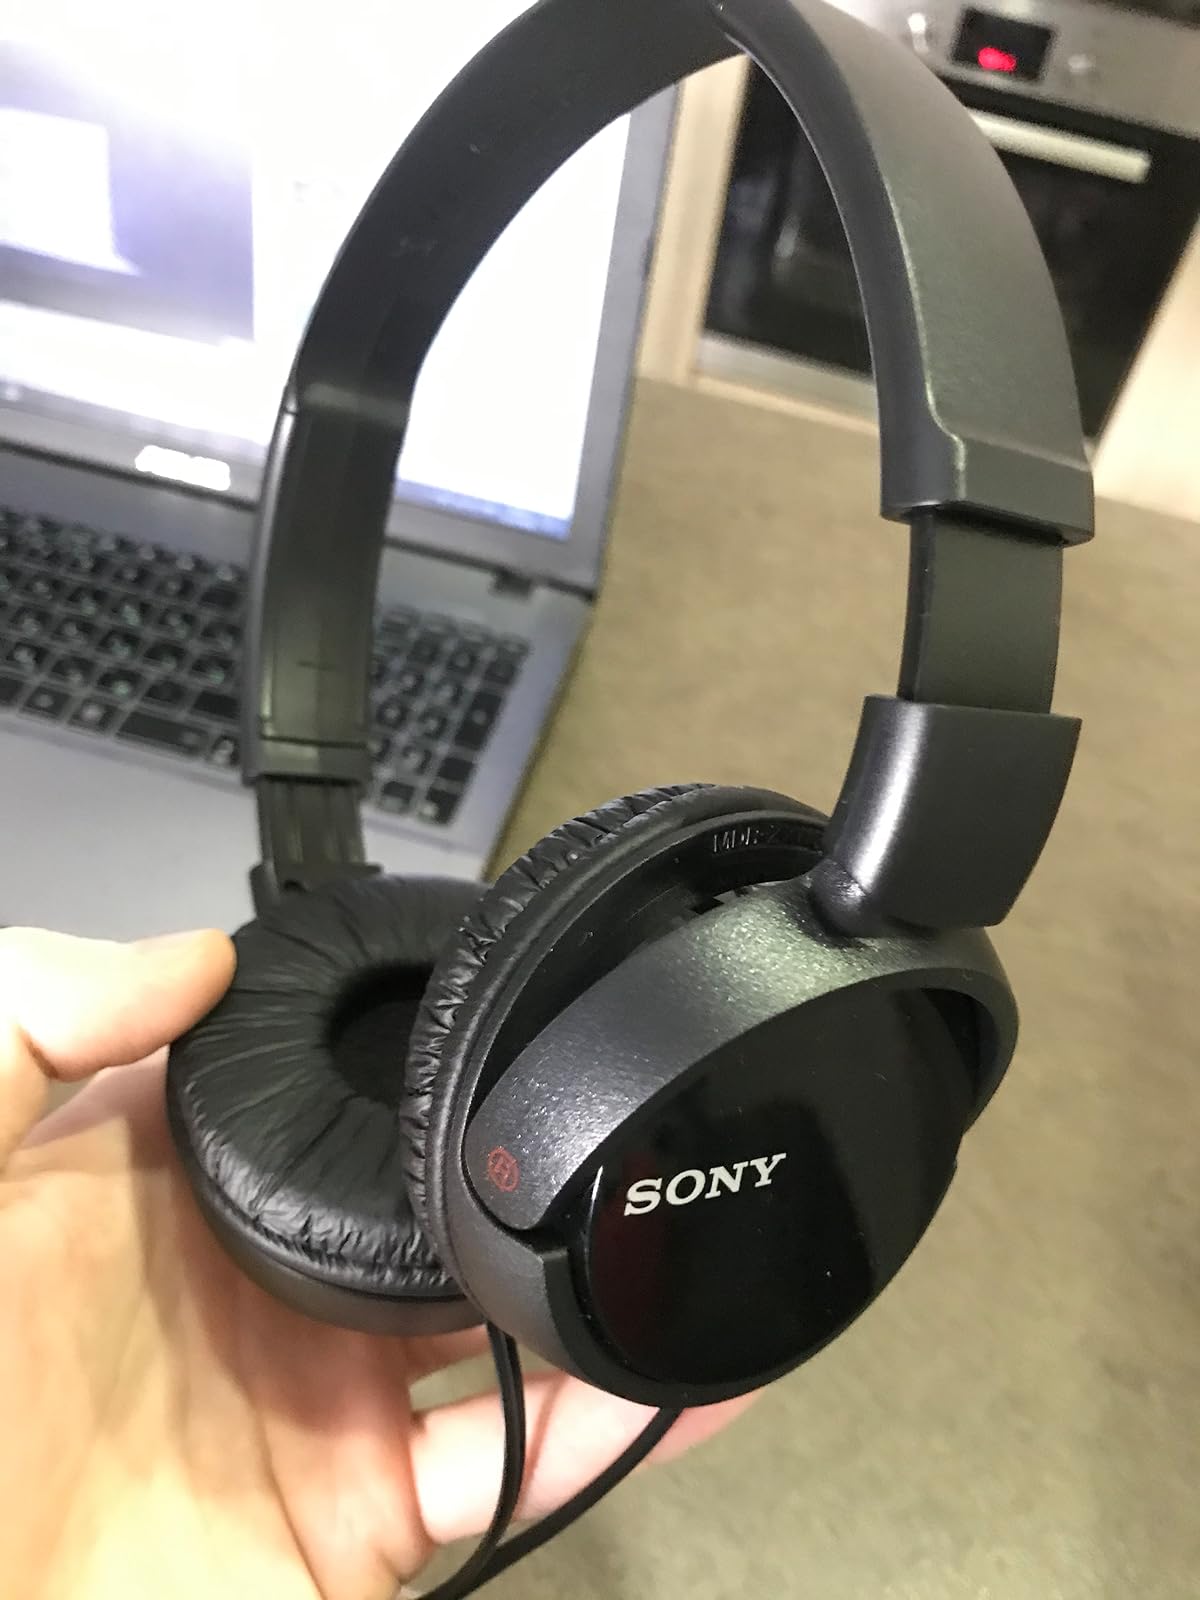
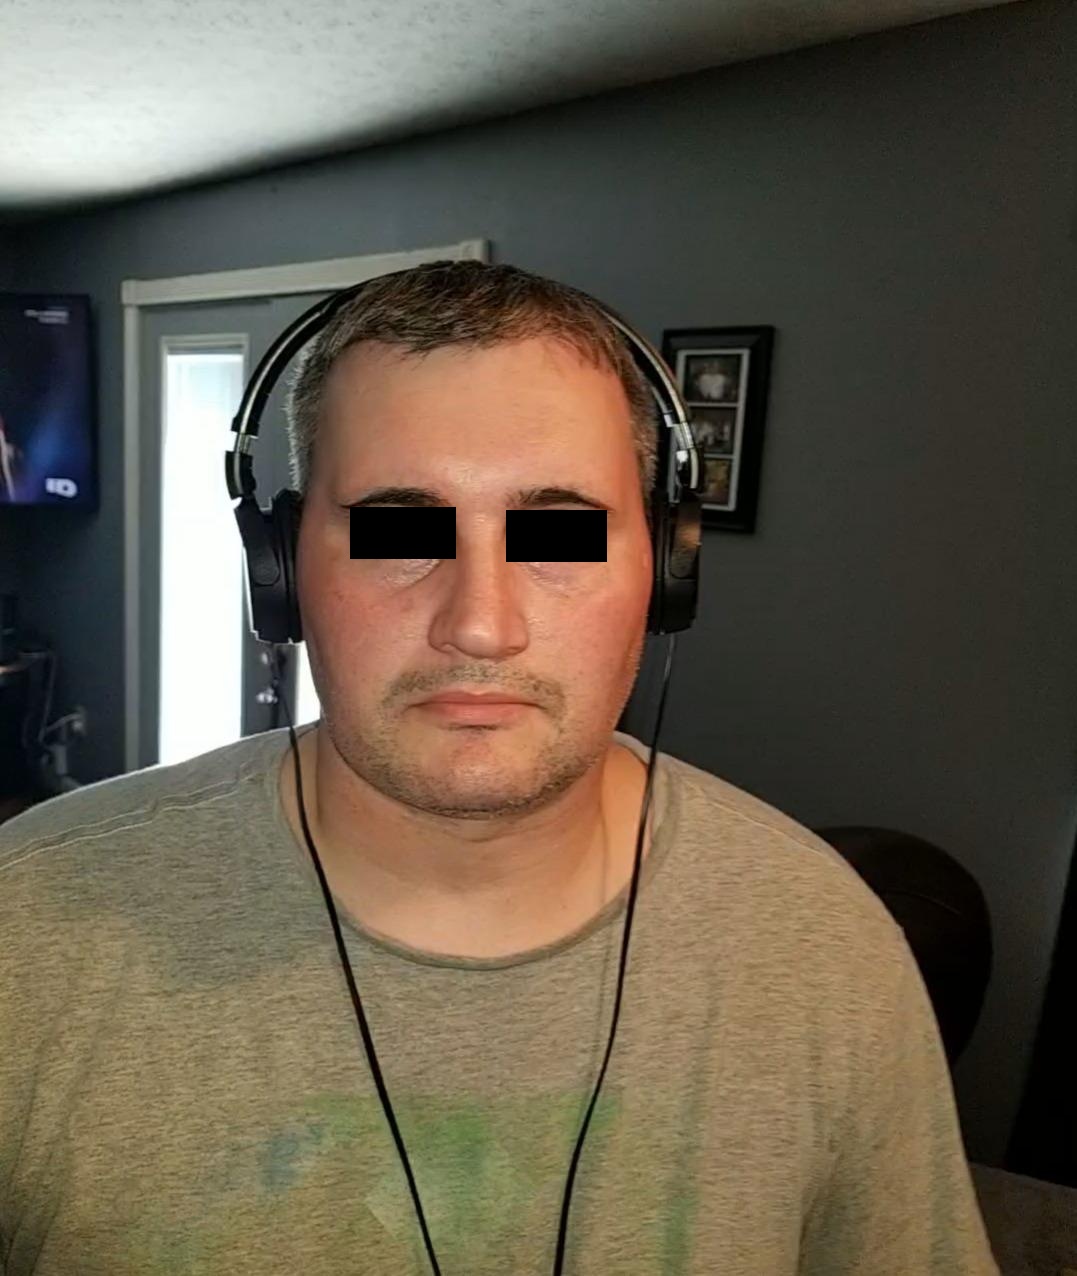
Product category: headphones
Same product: yes